Sant'Agnese in Agone

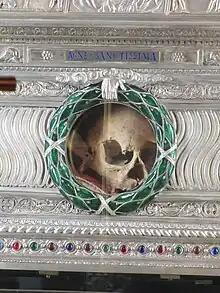
Skull of Saint Agnes

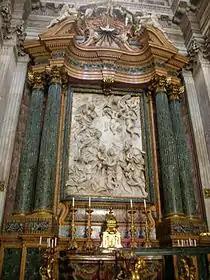
Main altar with the relief of "The Holy Family" by Domenico Guidi

The cupola is frescoed with the "Apotheosis of Saint Agnes", begun in 1670 by Ciro Ferri and finished after his death in 1689 by Sebastiano Corbellini. The pendentives of the dome were painted with the "Cardinal Virtues" (1662–1672) by Bernini's protégé, Giovanni Battista Gaulli. In the sacristy, there is a painting depicting the "Glory of Saint Agnes" by Paolo Gismondi.